Operation Teardrop

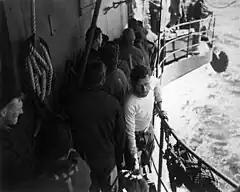
"Kapitänleutnant" Just aboard "Bogue"

The next day, sighted "Core" and maneuvered to attack the escort carrier. She attempted to pass through the barrier line but was detected by at 08:30, which immediately prepared to attack the submarine. After realizing that his boat had been detected "U-546"s commander, "Kapitänleutnant" Paul Just, fired a T-5 acoustic torpedo at the destroyer escort from a range of . "Frederick C. Davis" Foxer decoy was not effective, and the torpedo struck her forward engine room at 0835. She sank five minutes later with the loss of 126 of her 192 crewmen. Eight American destroyer escorts subsequently hunted "U-546" for almost 10 hours, before severely damaged her with a Hedgehog salvo. The submarine immediately surfaced but sank after "Flaherty" and three or four other destroyer escorts fired at it. "Kapitänleutnant" Just and 32 other crewmen survived the sinking and were taken prisoner.